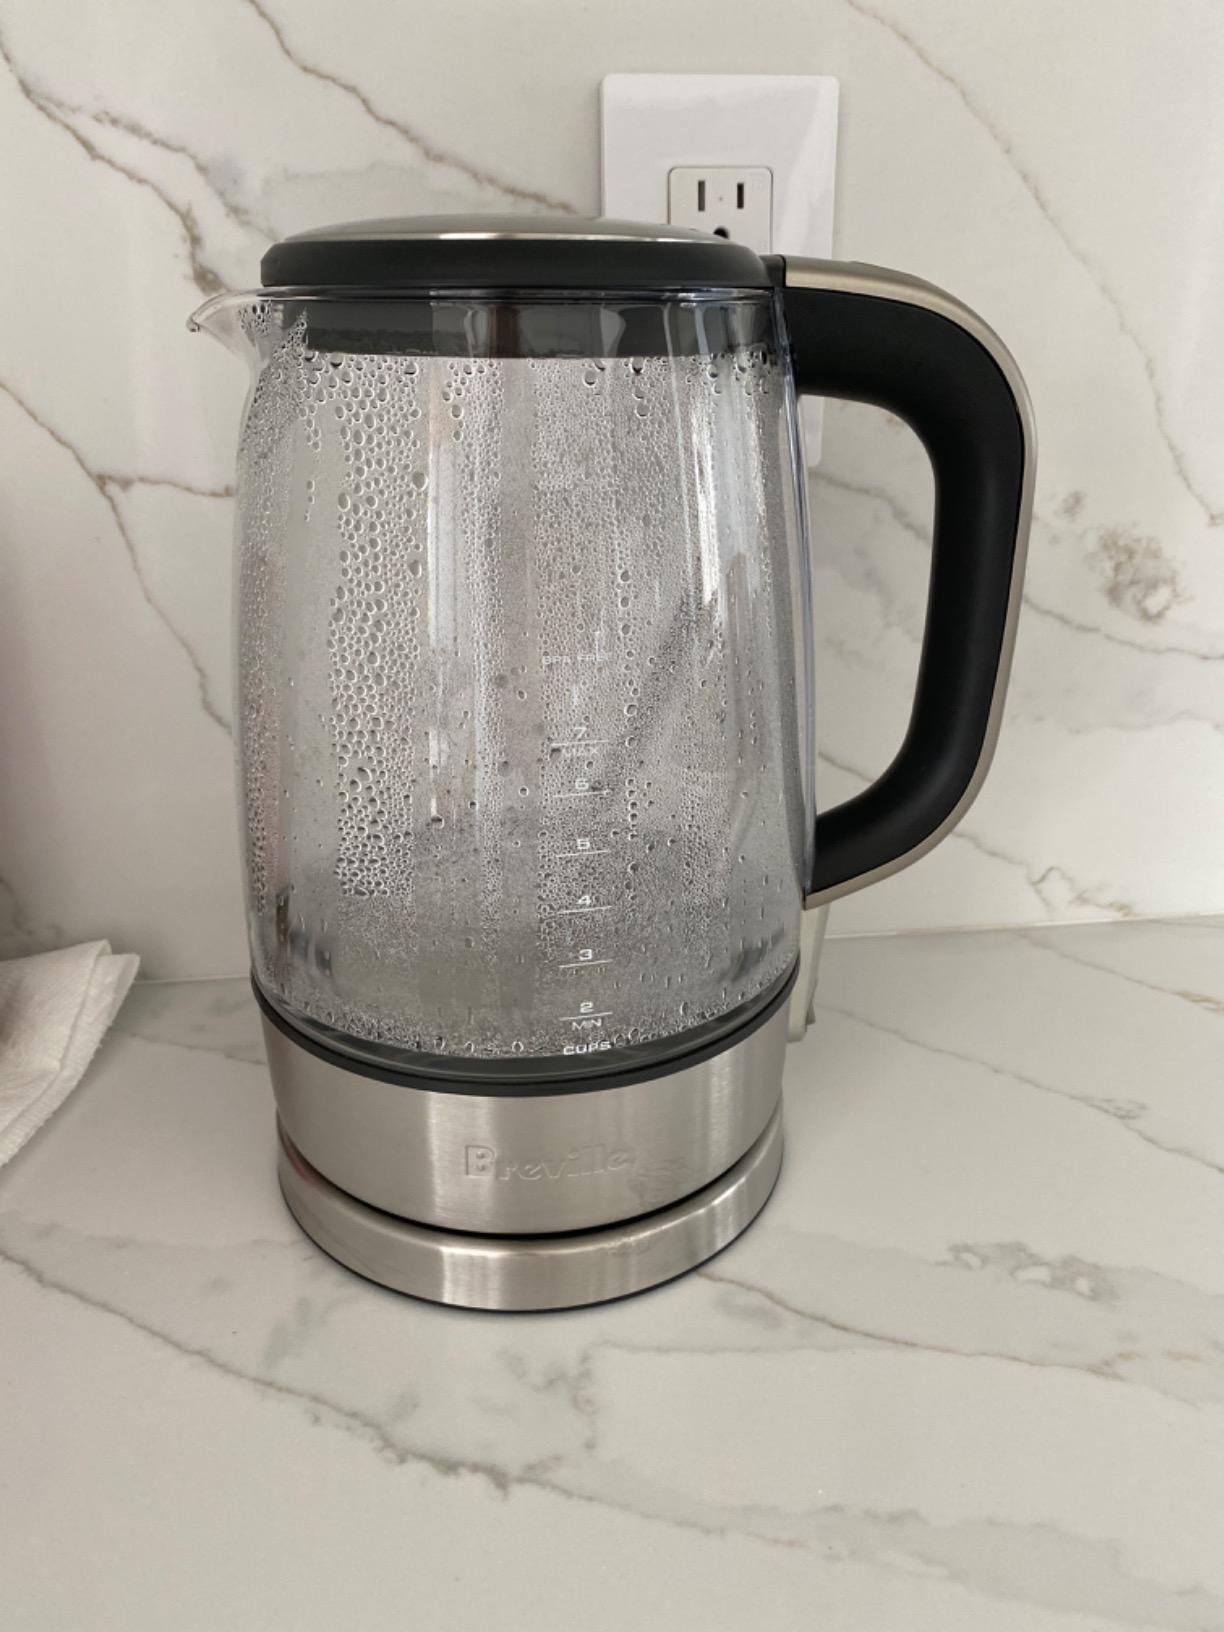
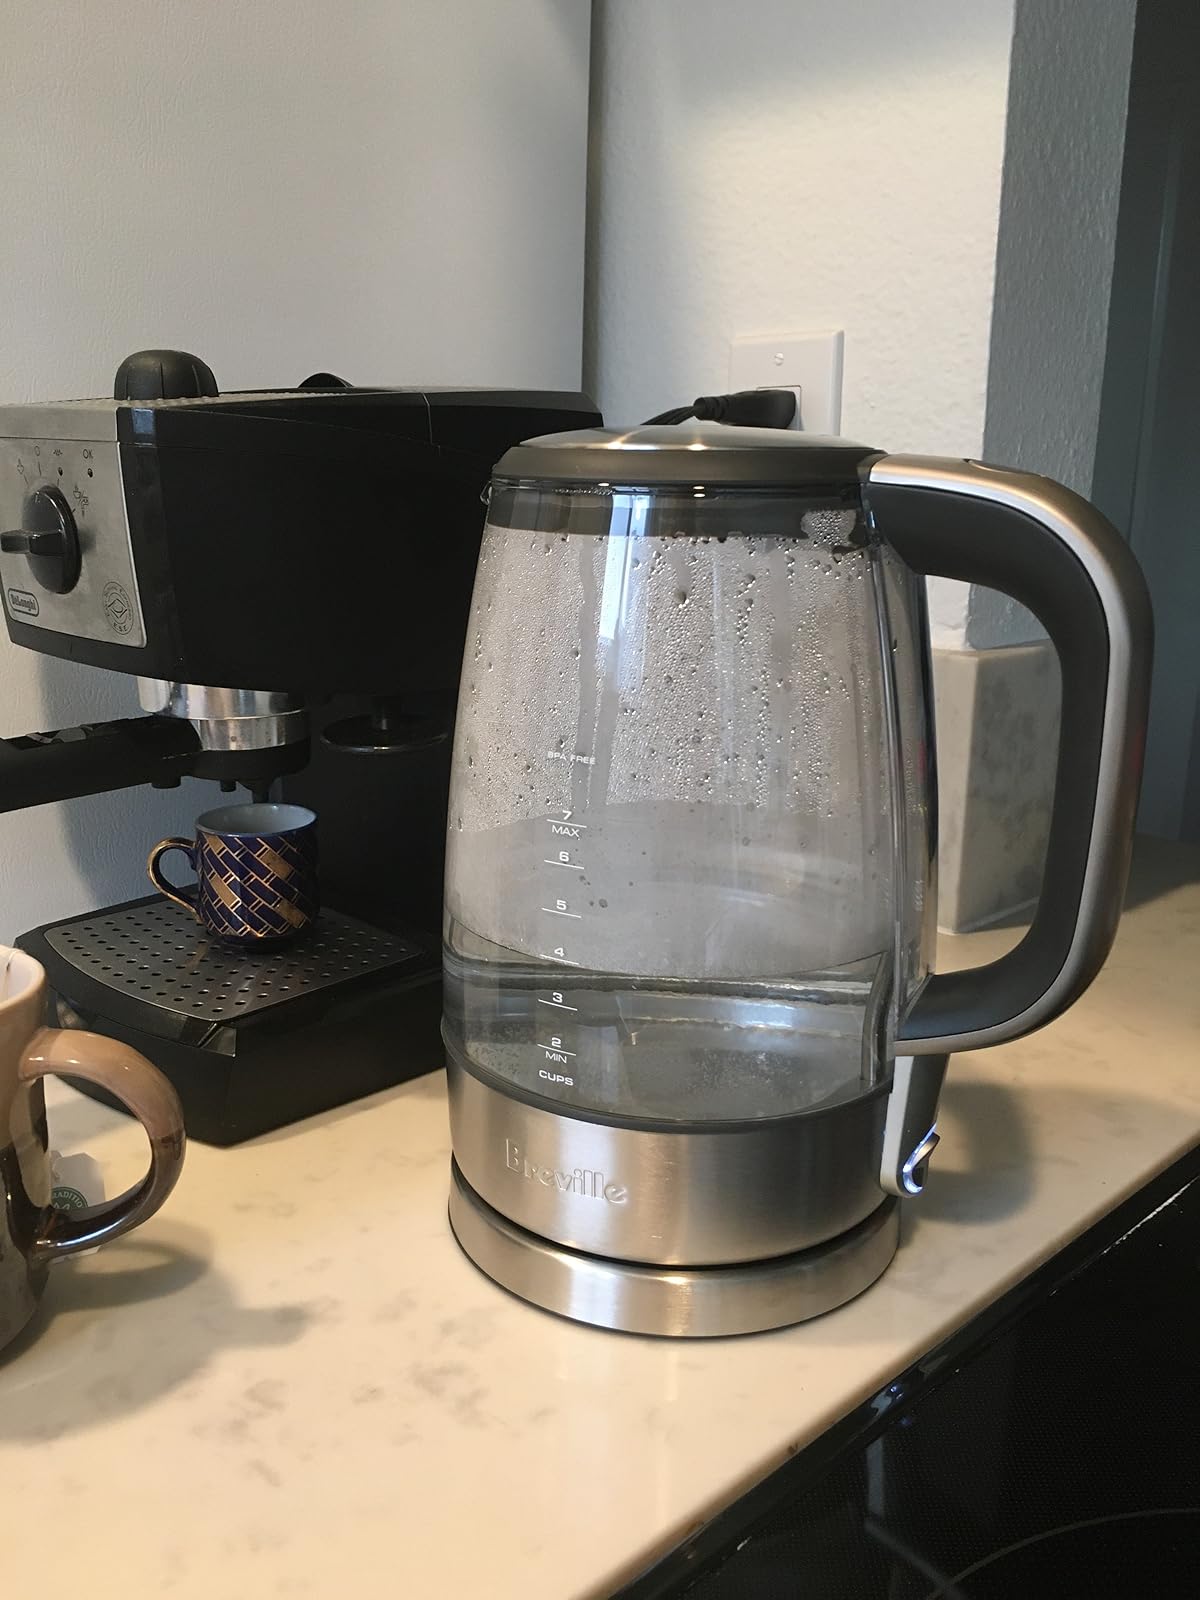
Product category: items_kettle
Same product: yes